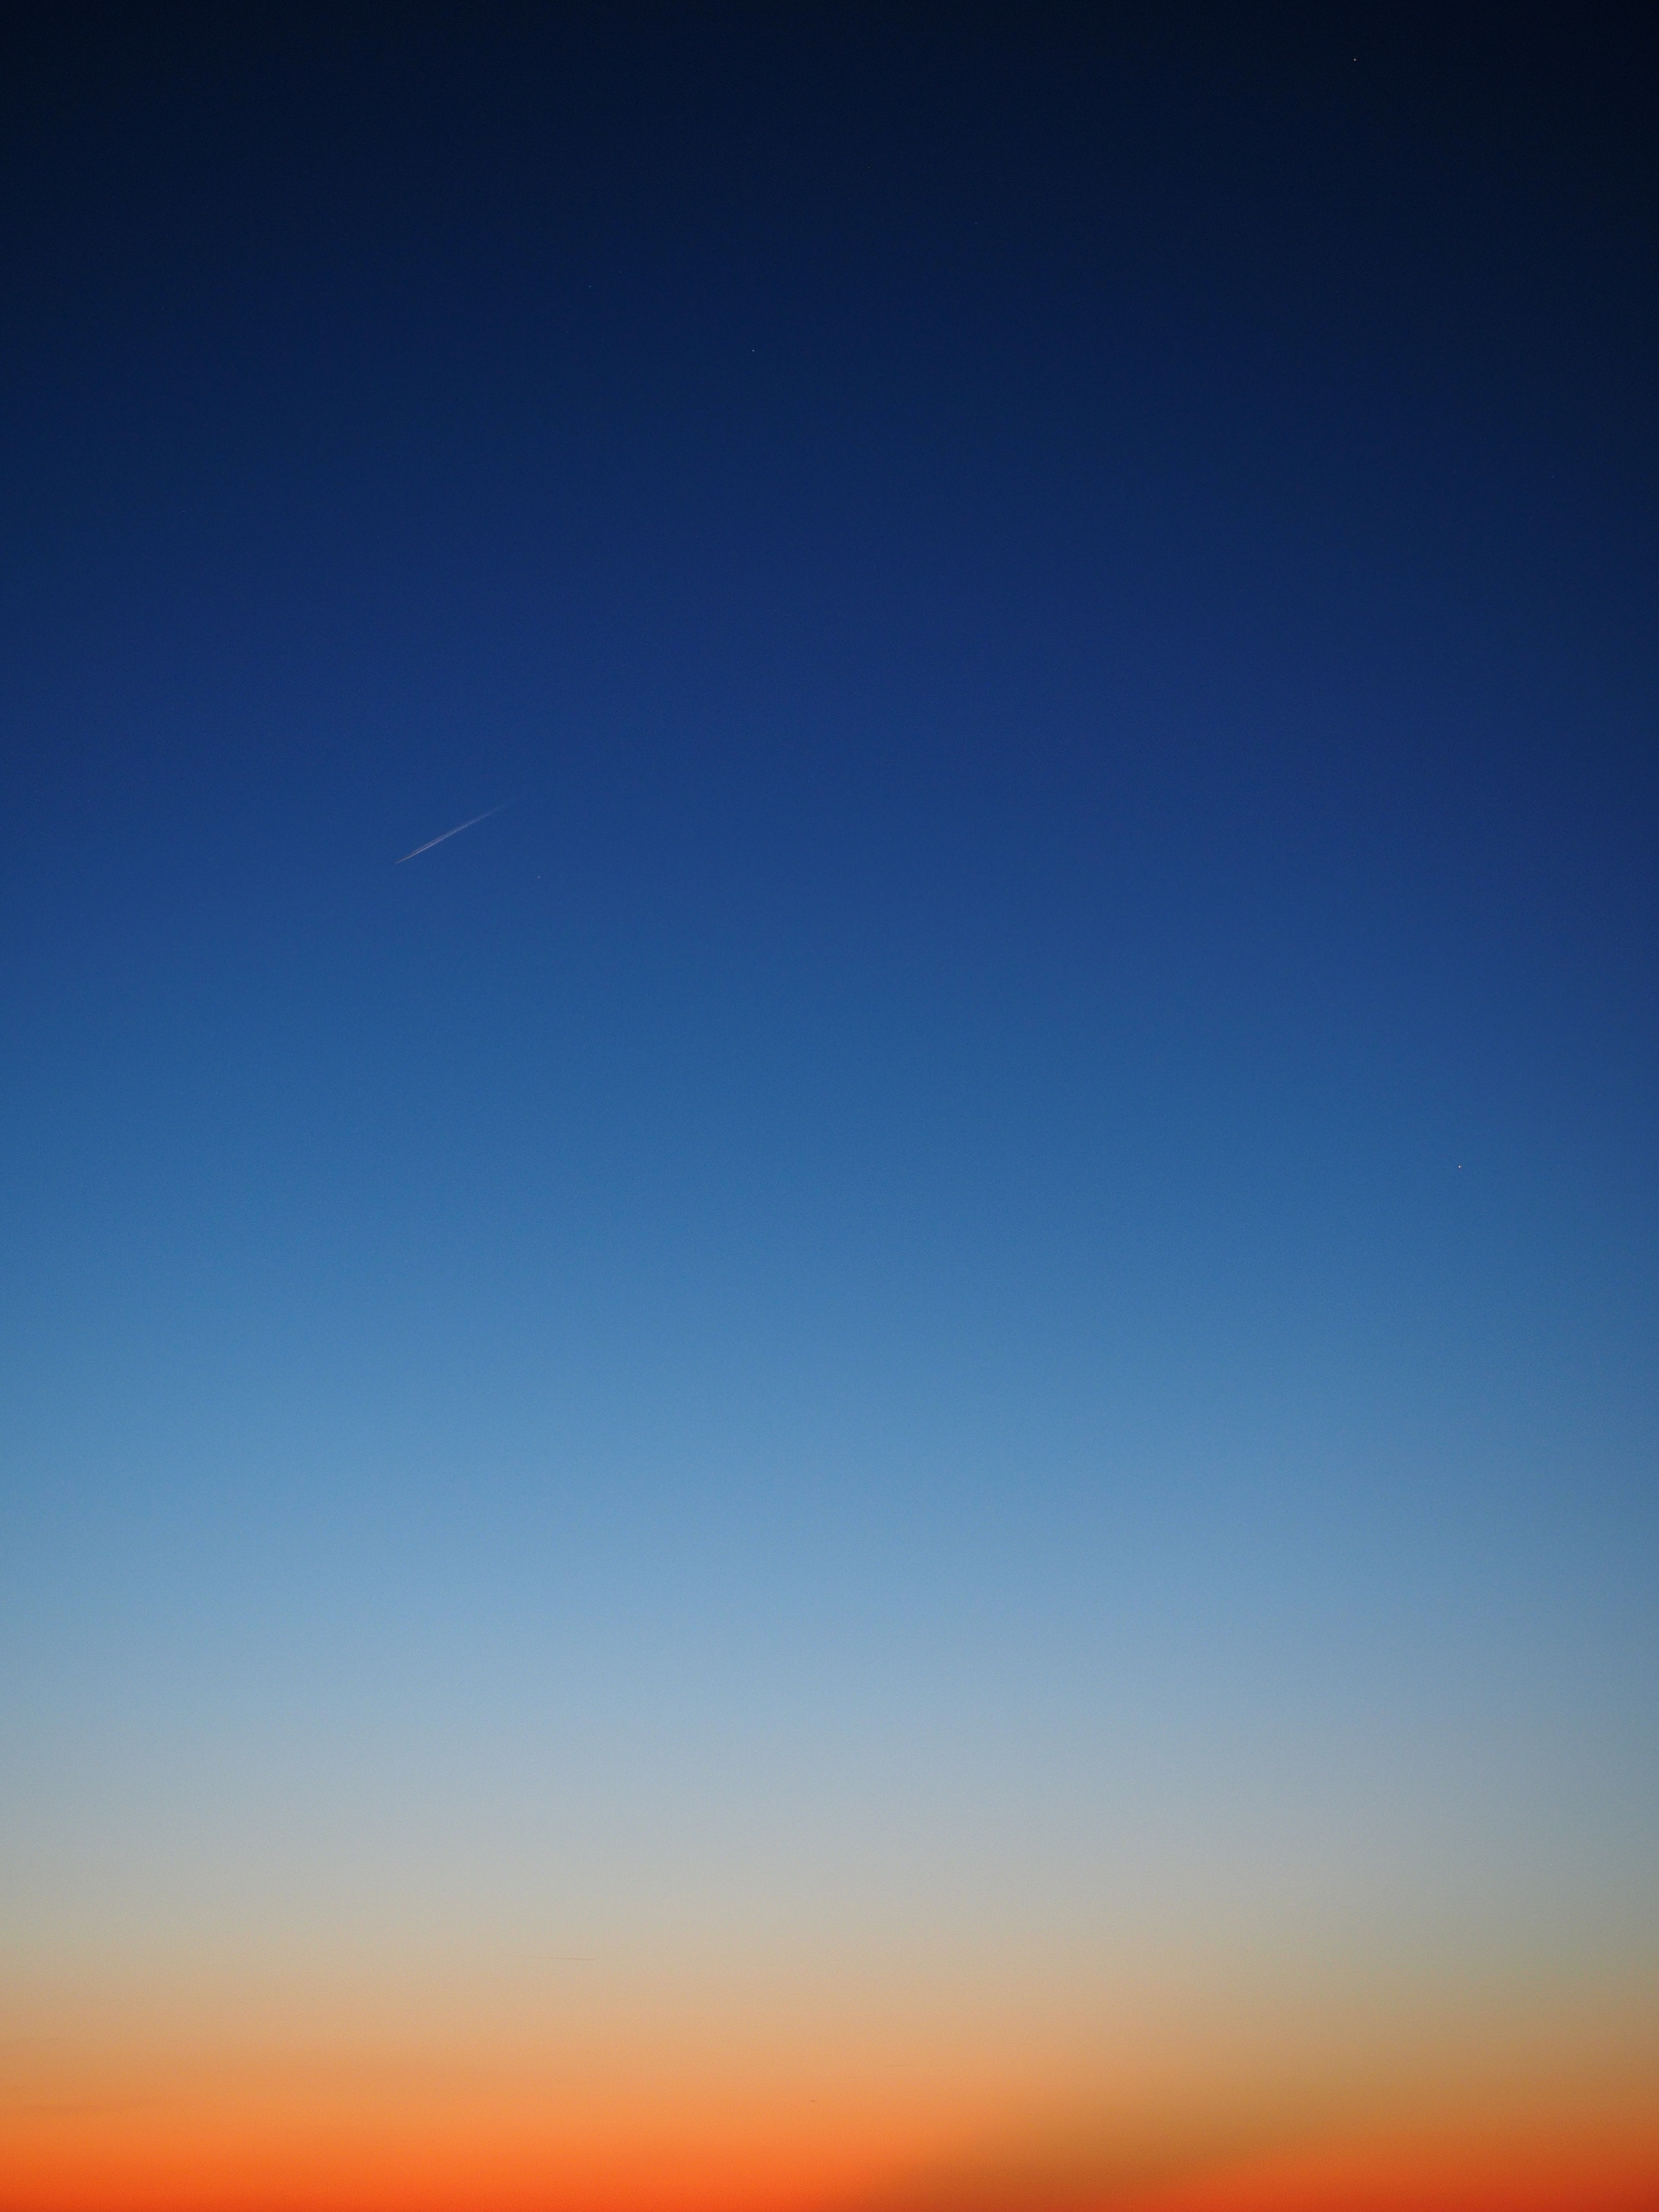
horizon, cloud, sky, sunrise, sunset, sunlight, wave, dawn, atmosphere, dusk, orange, line, romance, romantic, blue, pastel, afterglow, evening sky, pastellfarben, evening hour, atmosphere of earth, computer wallpaper